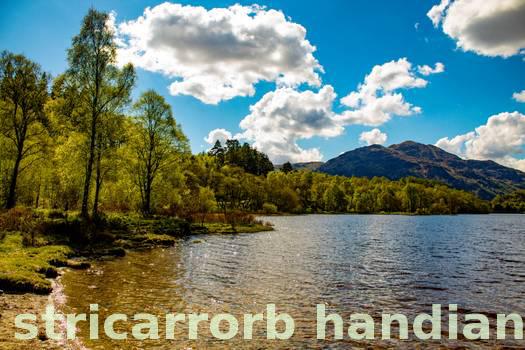
Label: Watermark